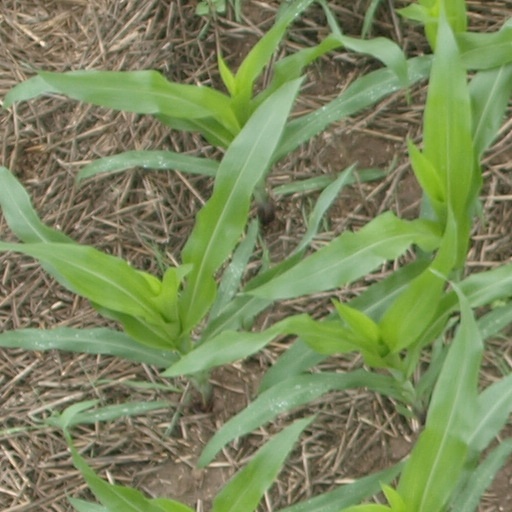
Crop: maize; corn